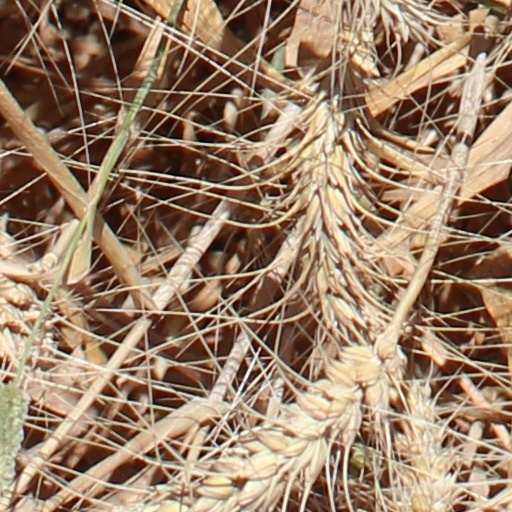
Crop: wheat